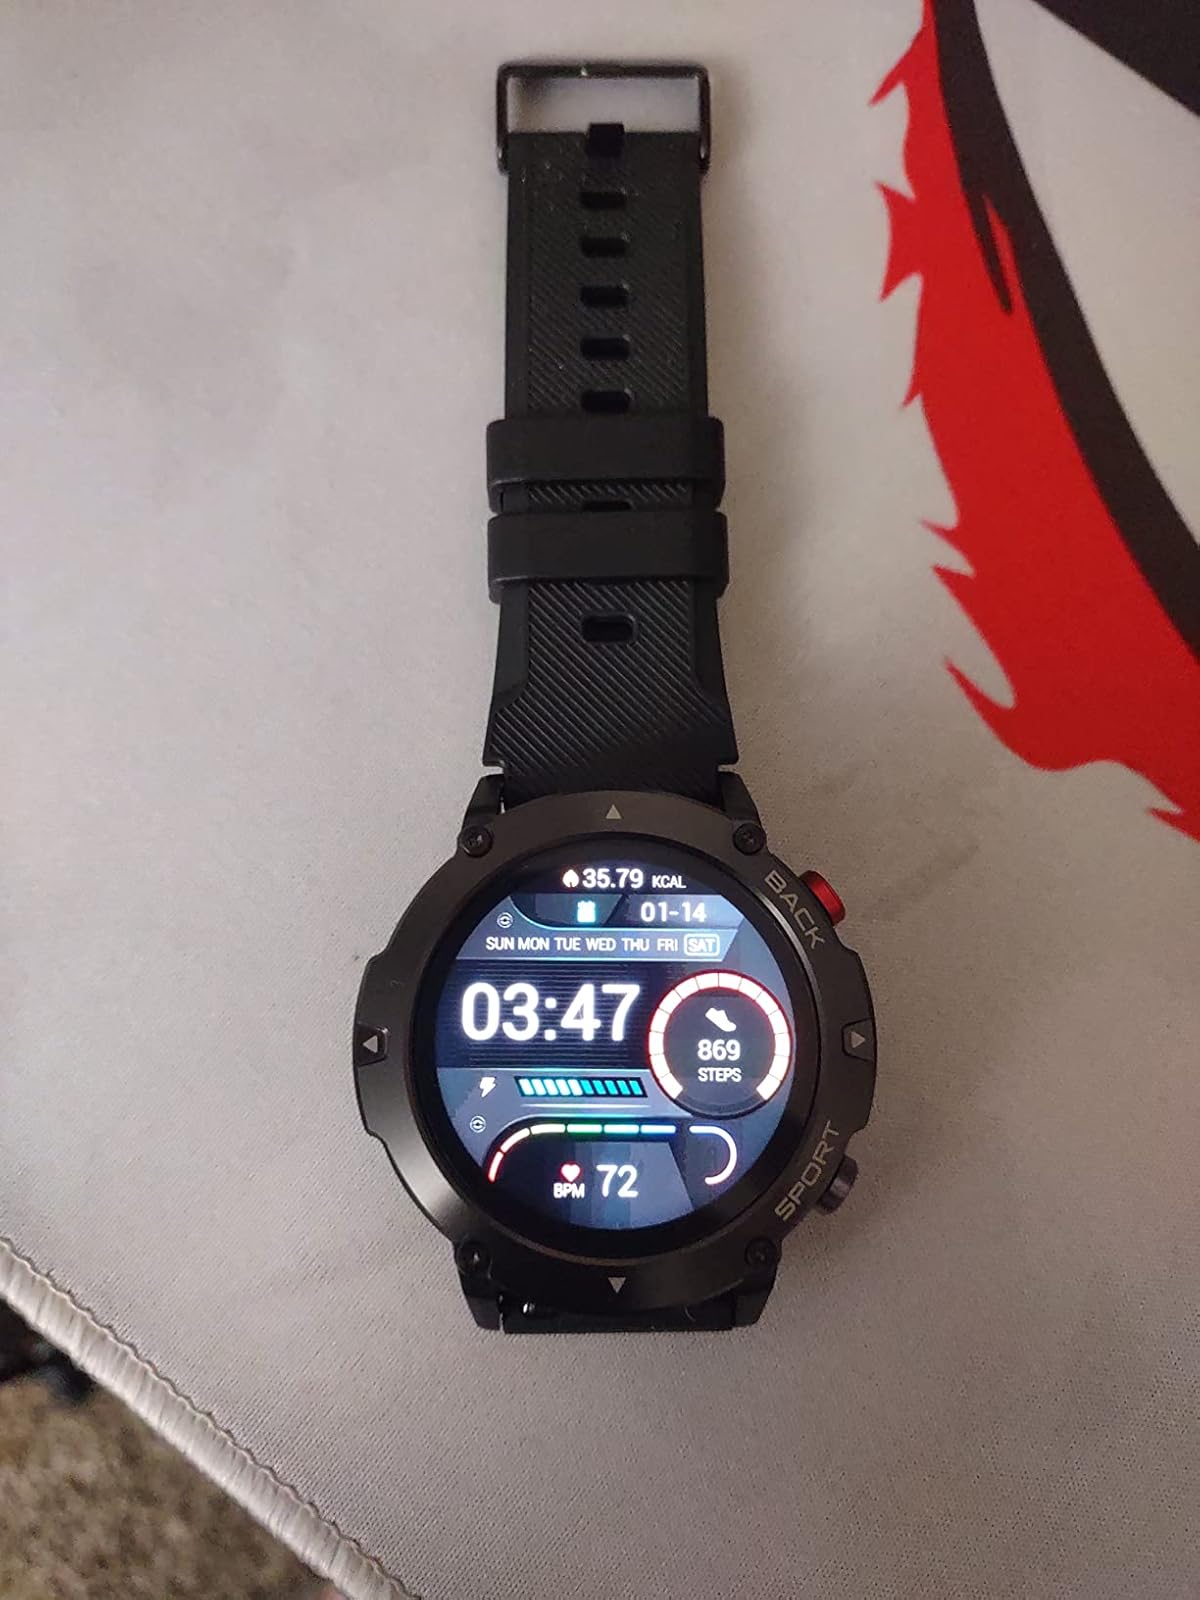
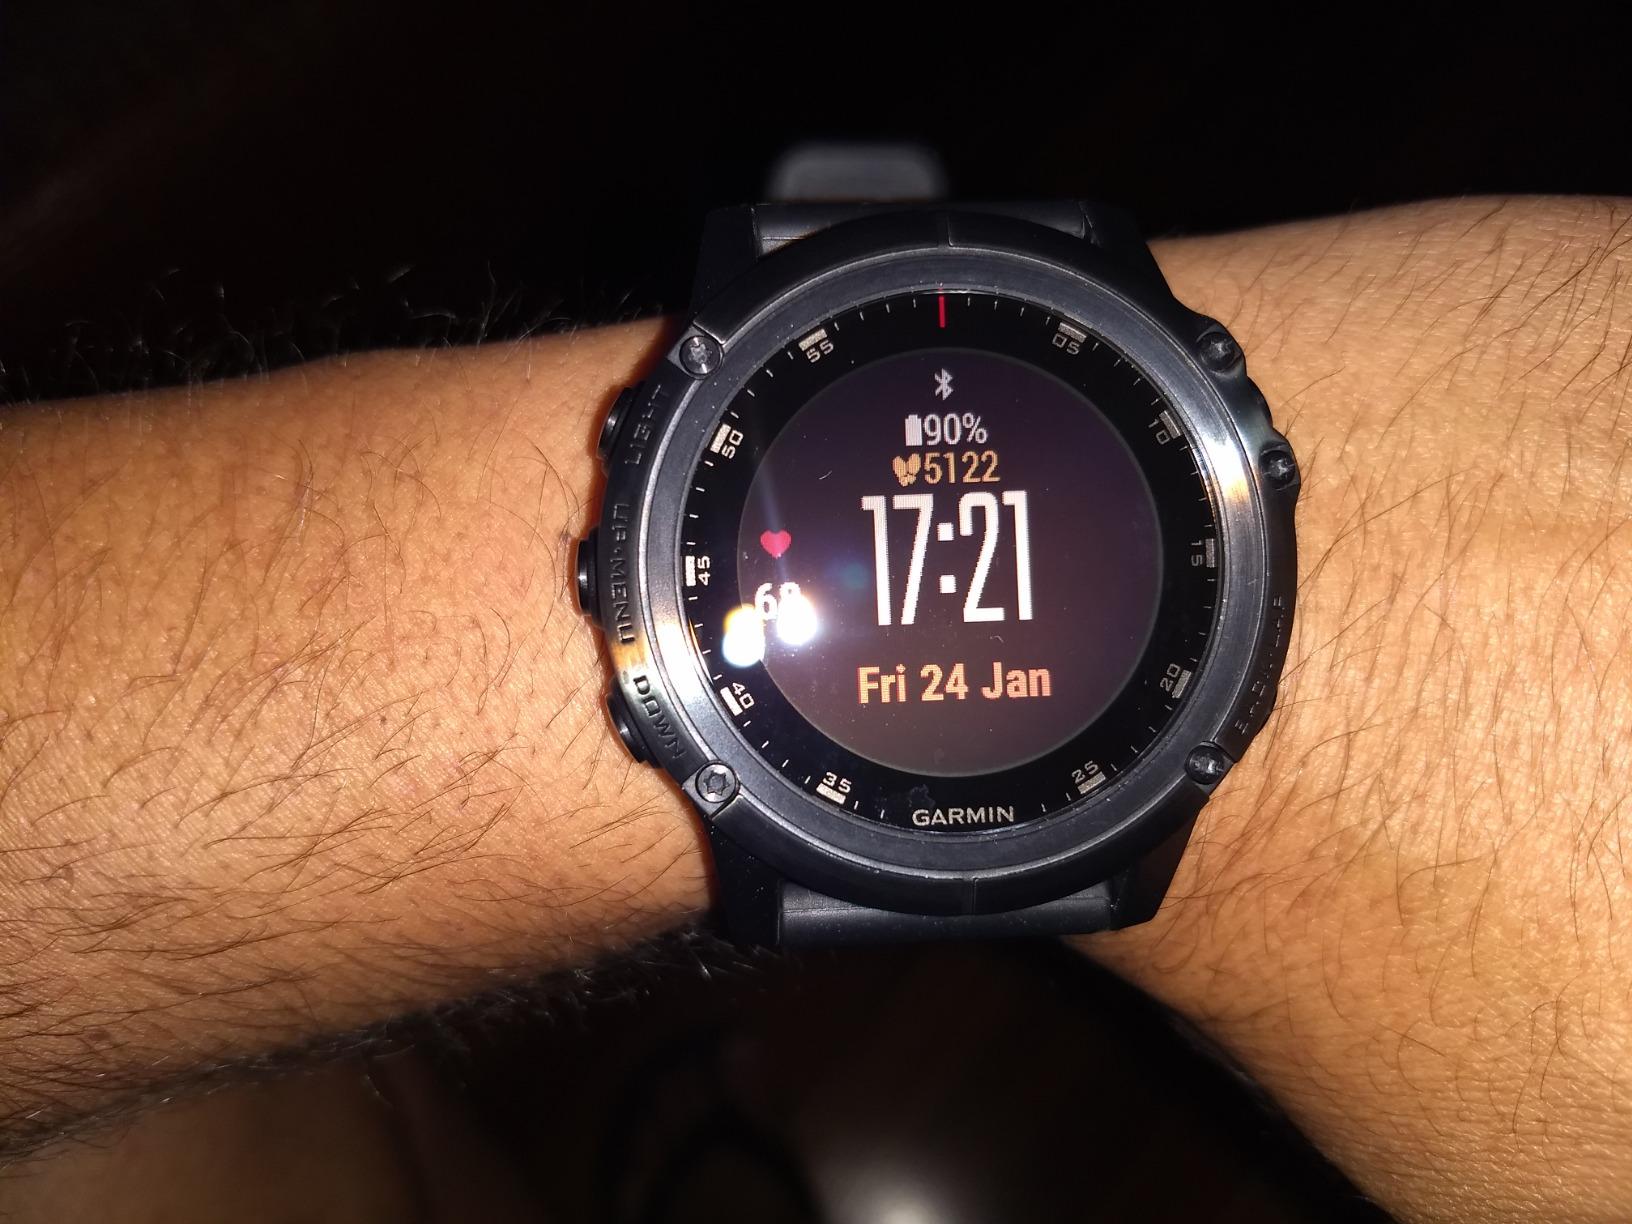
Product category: smartwatch
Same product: no